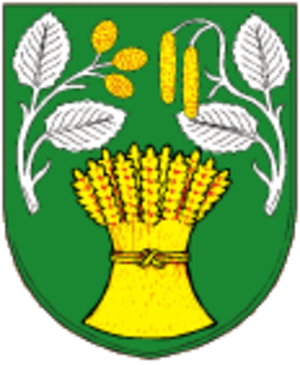
Olšovec est une commune du district de Přerov, dans la région d'Olomouc, en République tchèque. Sa population s'élevait à 486 habitants en 2018.